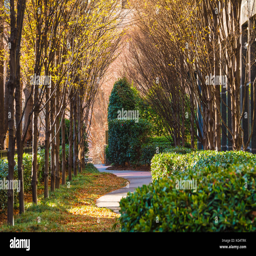
view of the alley with bare trees , bushes and dry leaves lying on the ground in sunny autumn day